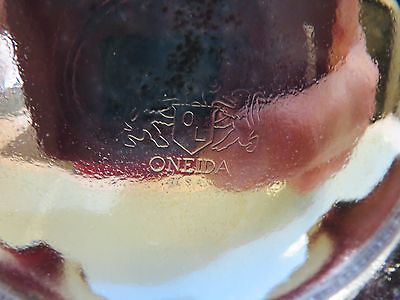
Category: kettle